Durango (city)

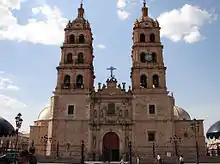
Catedral Basílica de Durango, Durango's Cathedral

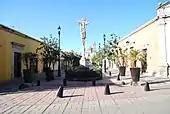
Paseo Analco

The city is noted for its colonial architecture, including Baroque, attesting to its relatively early colonization by the Spanish. The historic center contains the largest concentration of historic monuments in northern Mexico. The historic area of the city centers on the Cathedral and Plaza de Armas, with Paseo Constitución as the main pedestrian thoroughfare connecting the Hidalgo Garden in the north to the Paseo de las Alamedas in the south.